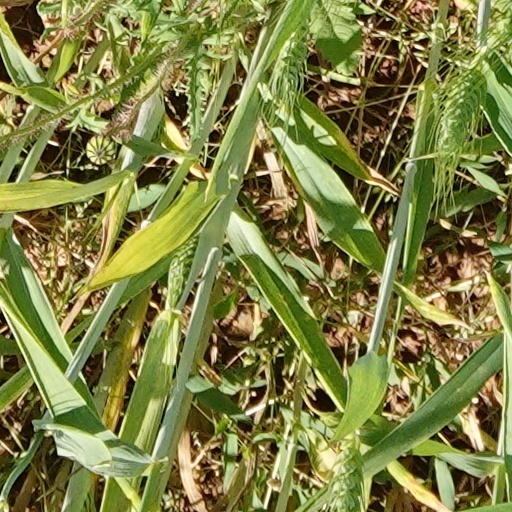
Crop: wheat